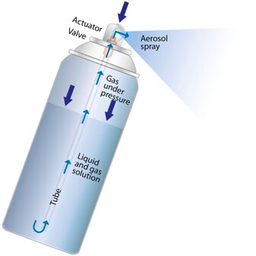
Label: metal